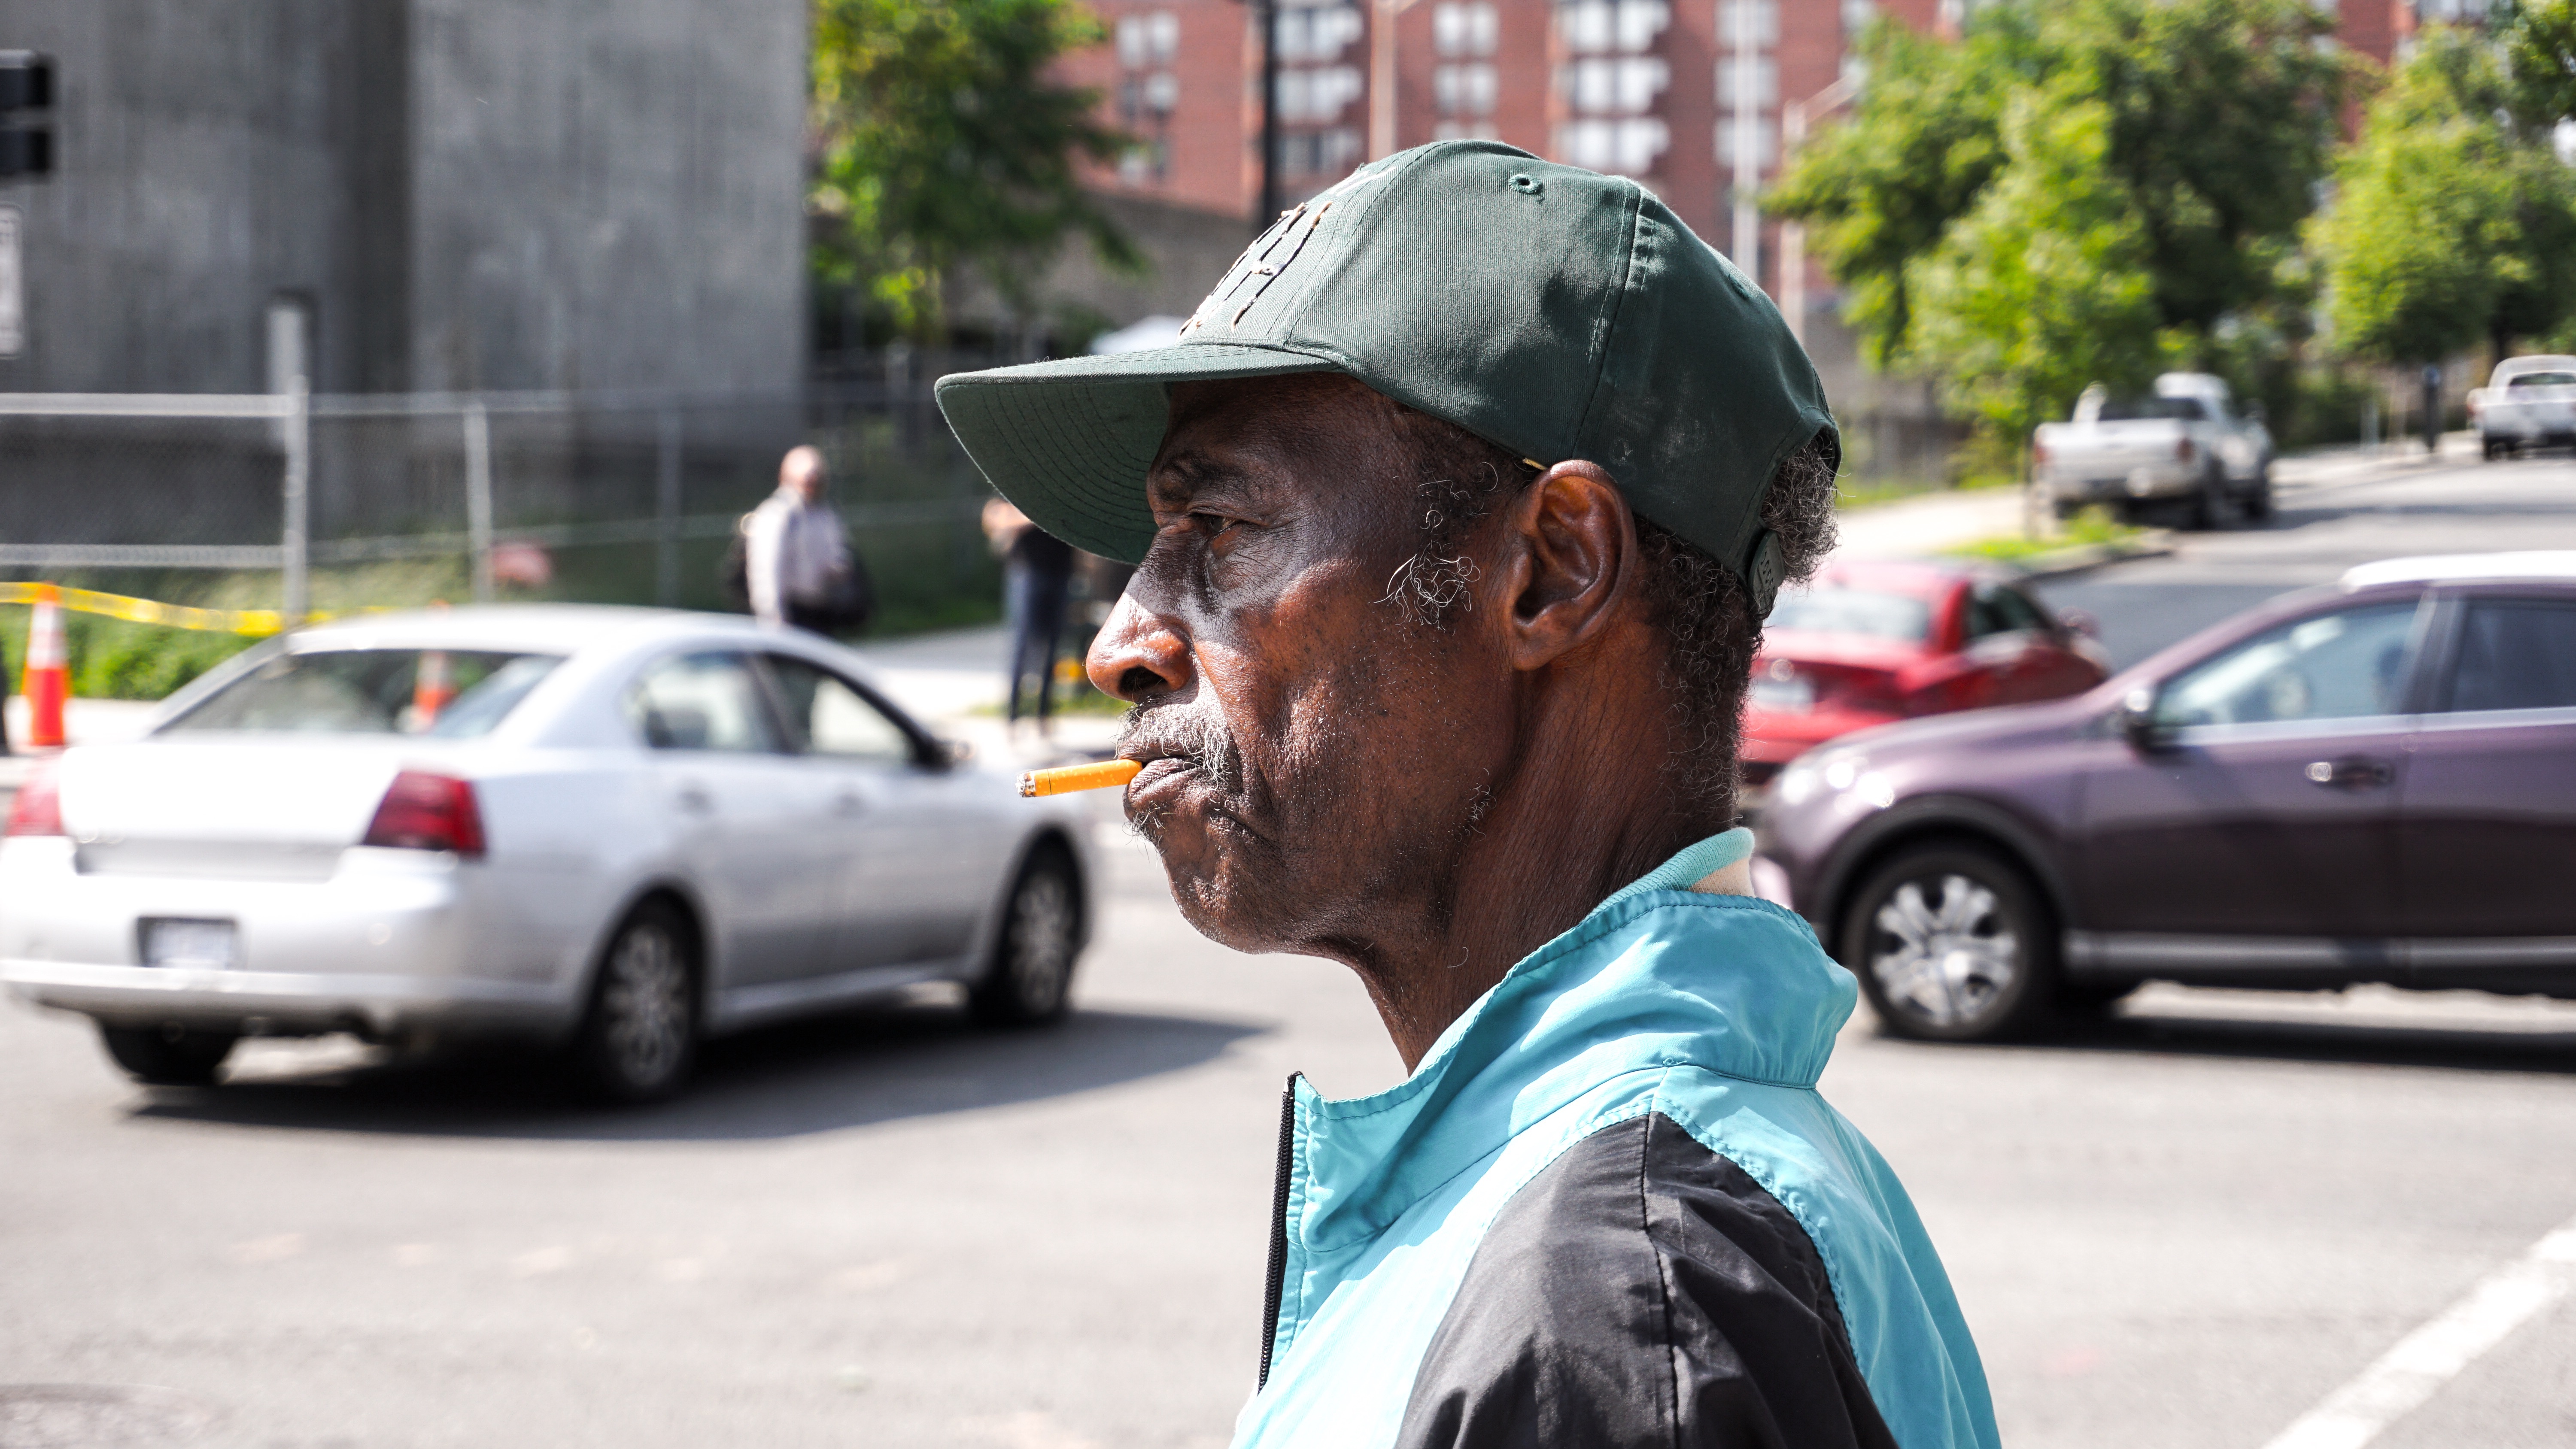
pedestrian, road, street, driving, vehicle, police, police officer